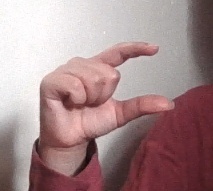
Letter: dal